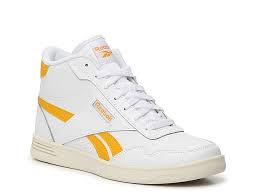
Label: Sneaker